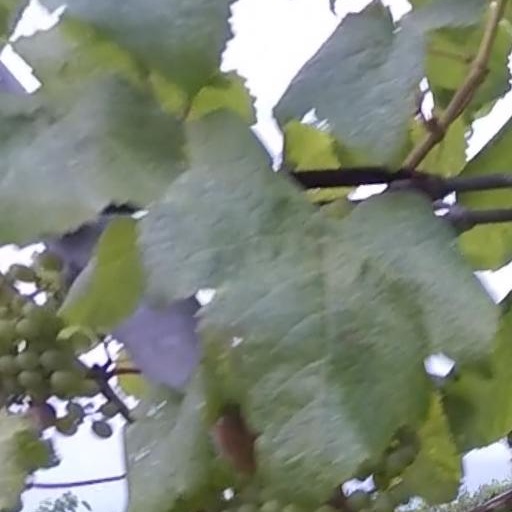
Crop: grape